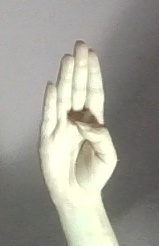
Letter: kaaf